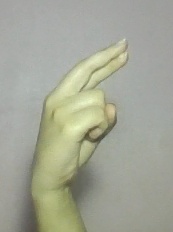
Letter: zay